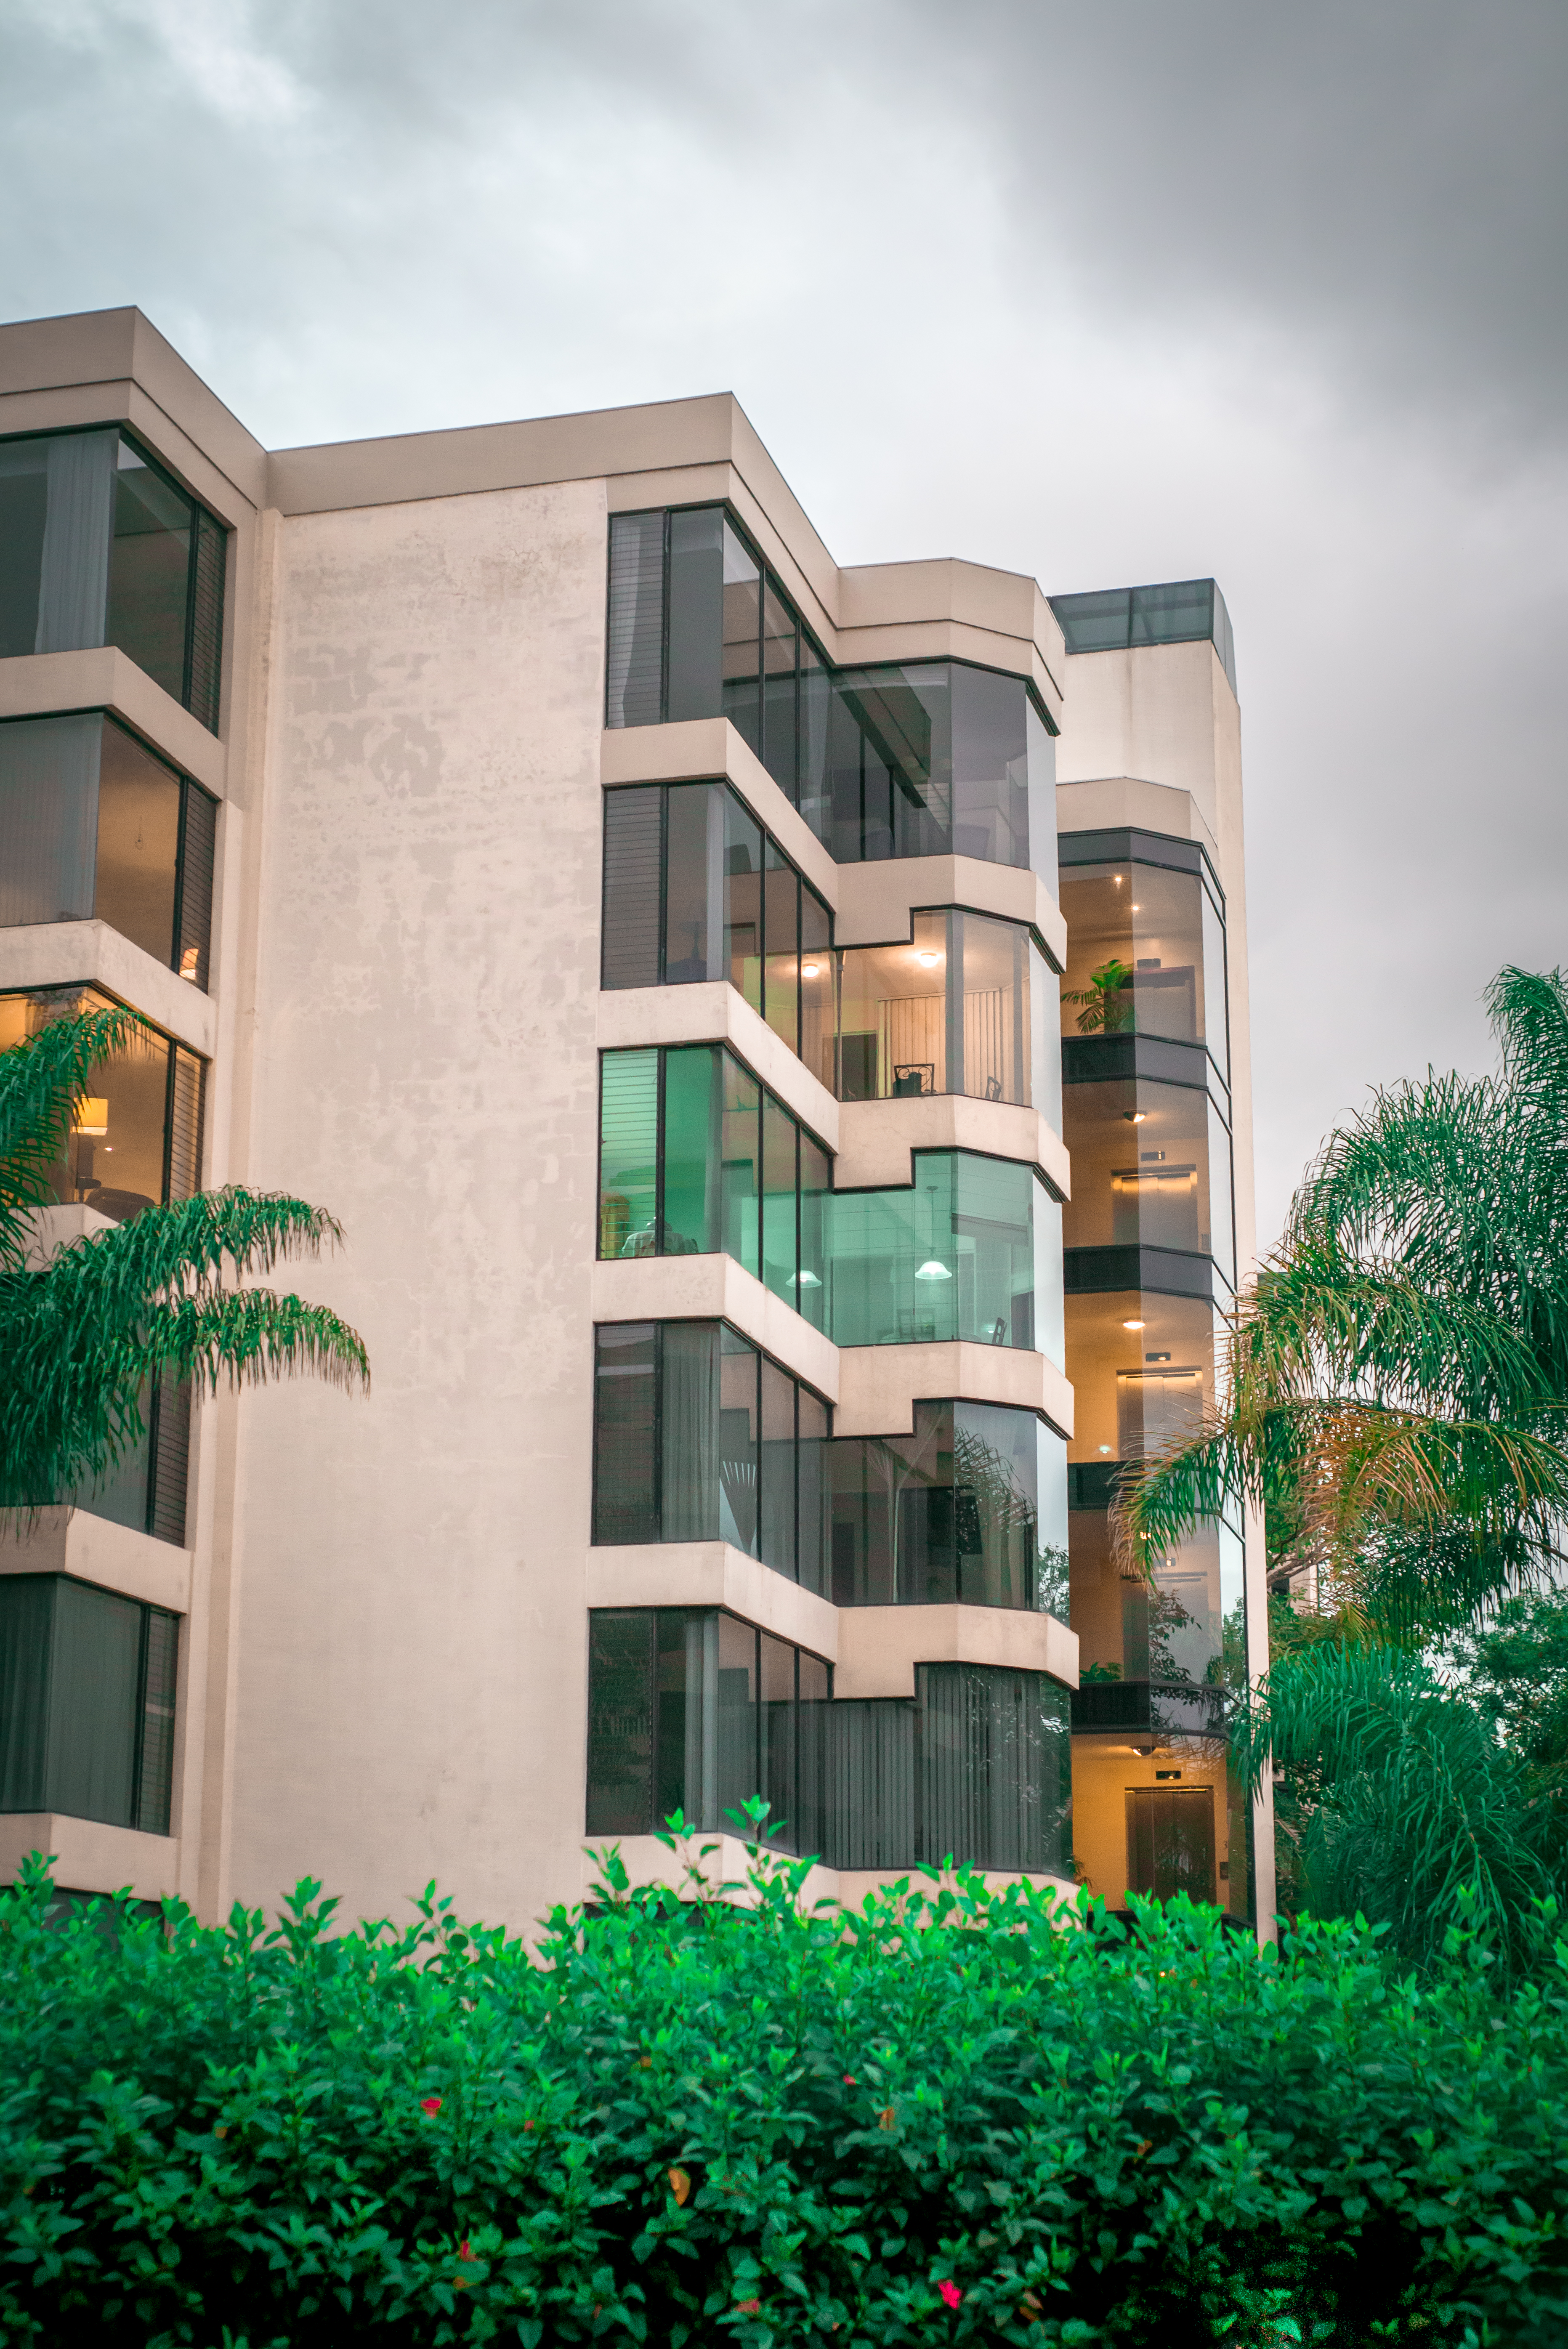
sky, residential area, building, property, condominium, mixed use, architecture, home, apartment, house, neighbourhood, real estate, facade, elevation, commercial building, estate, window, metropolitan area, tower block, tree, villa